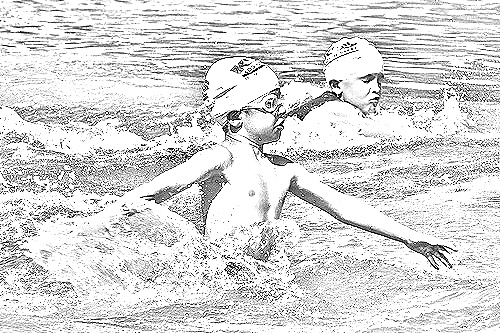
Portrait style: Sketch Portrait